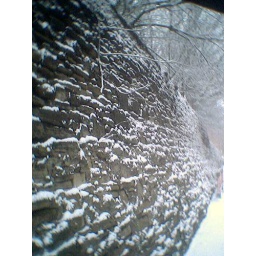
snow clings to the high stone wall near the top of New Zealand Rd